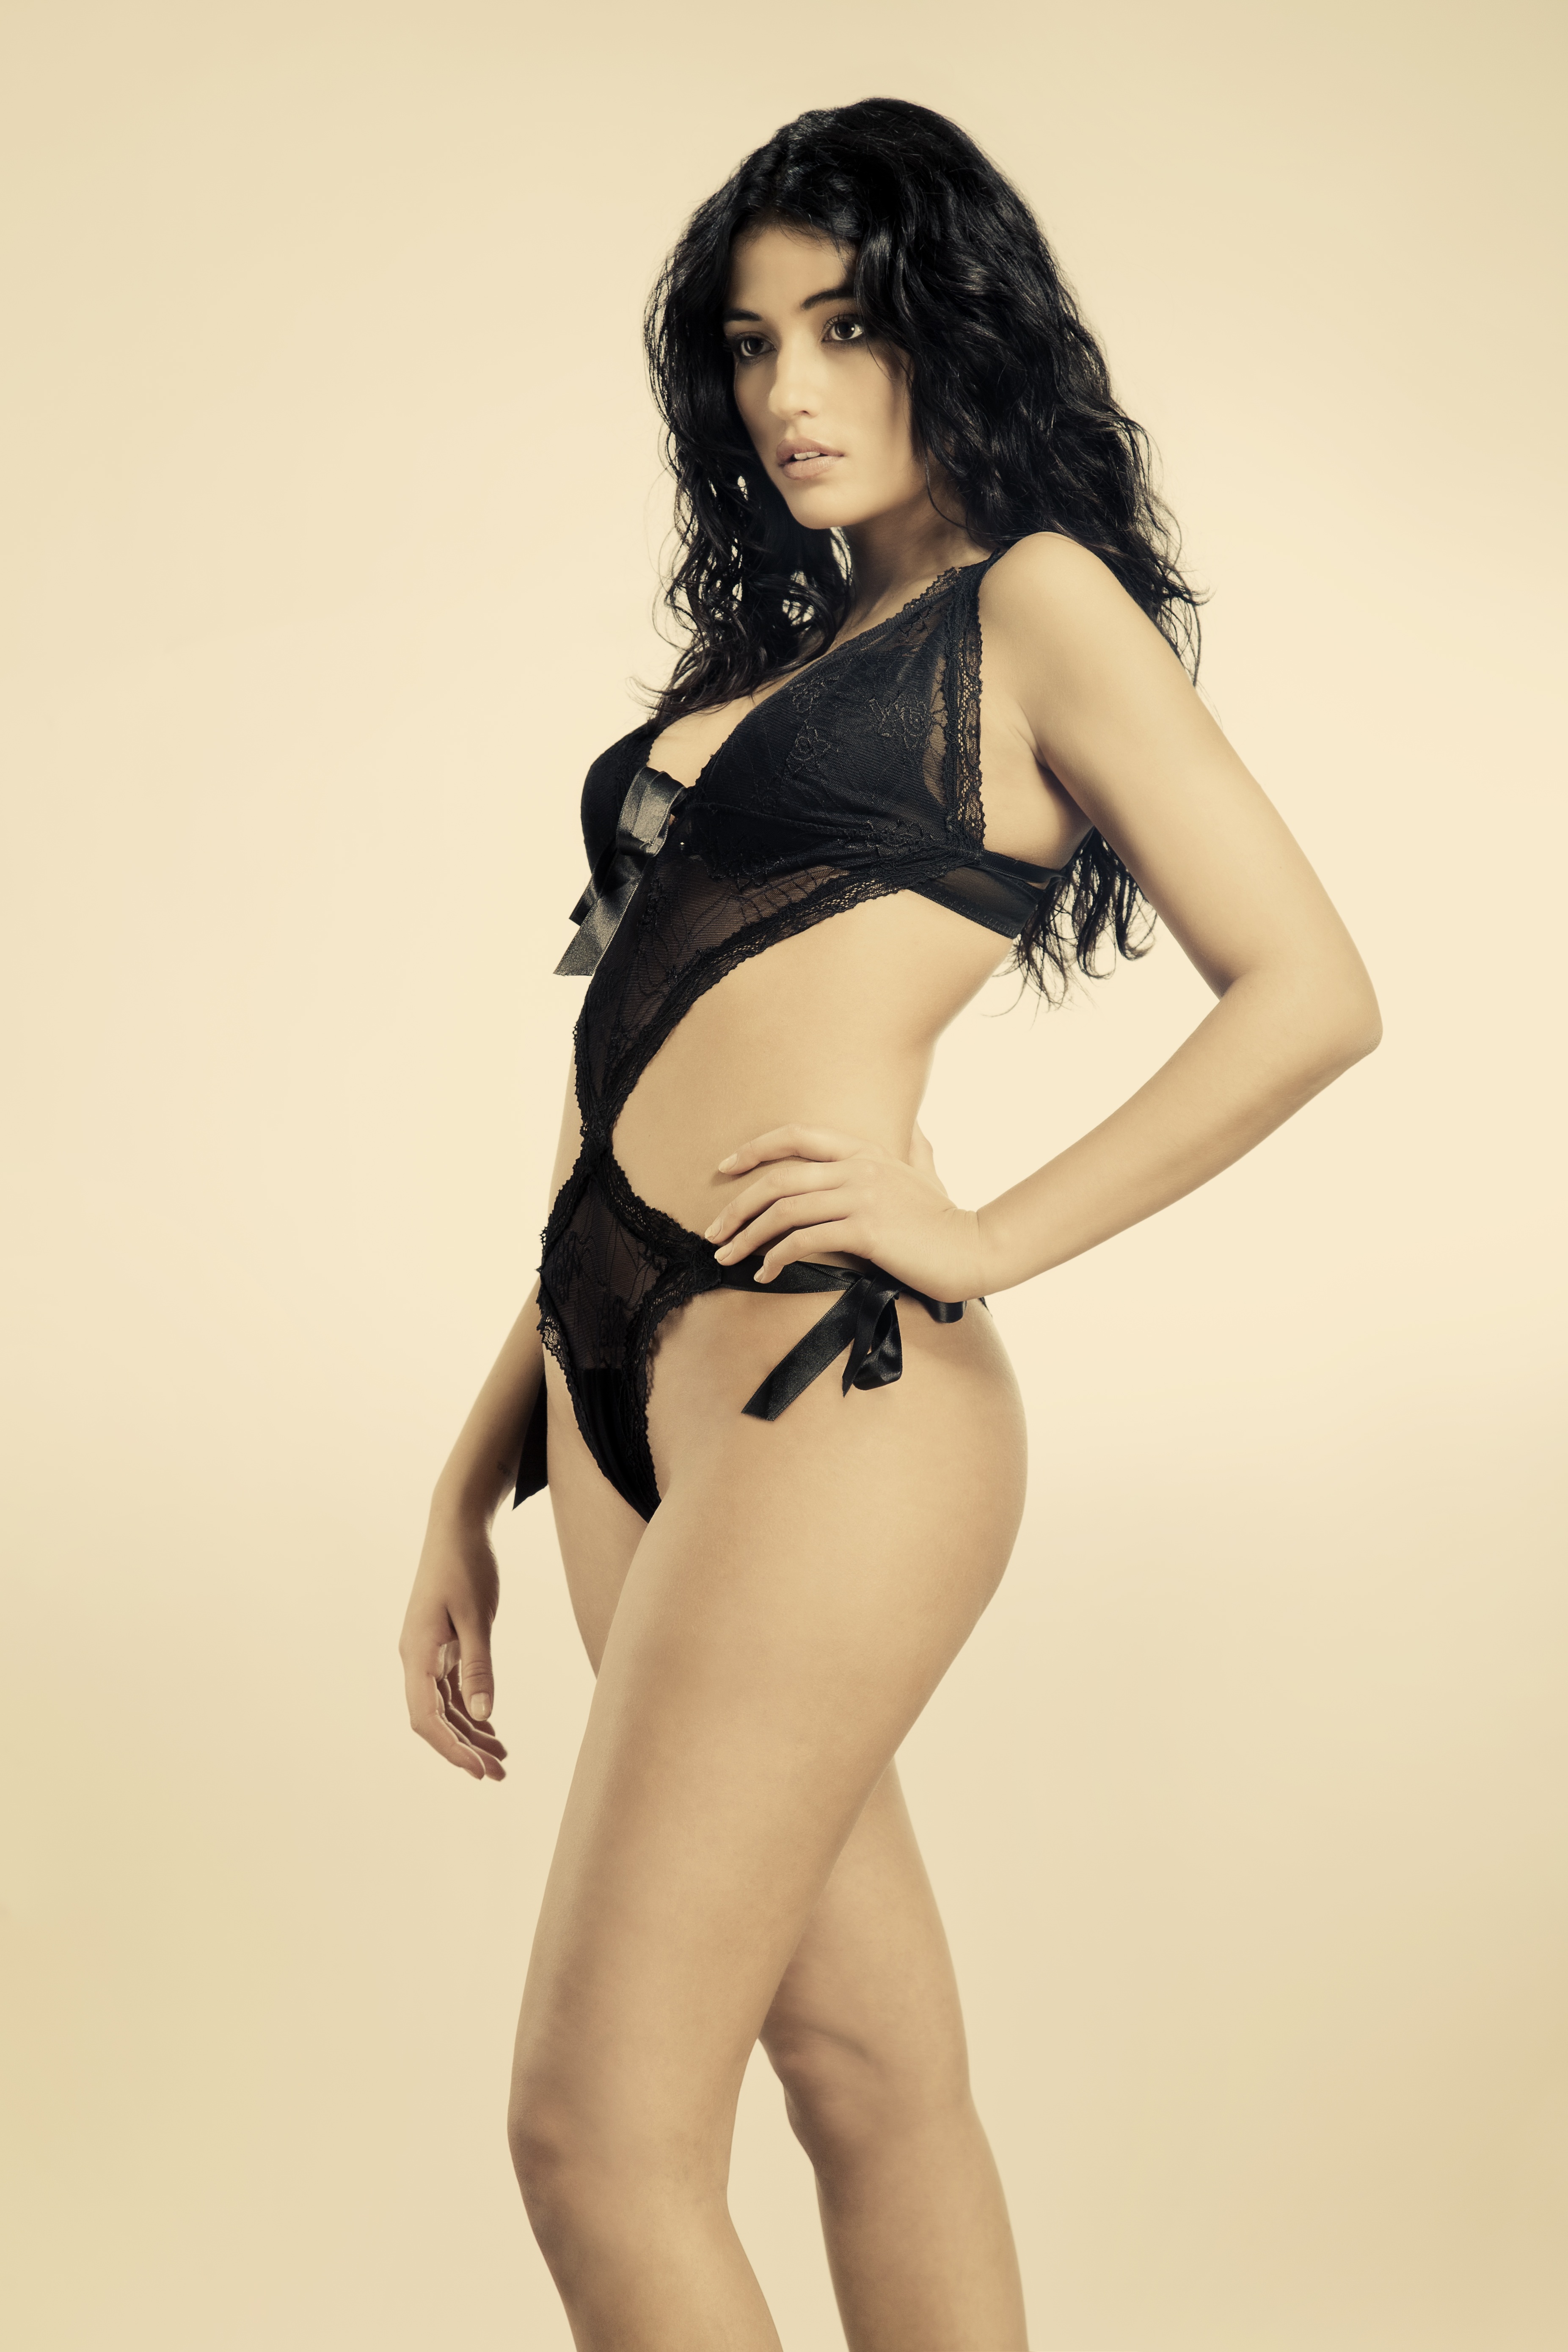
hand, black and white, woman, photography, chair, trunk, meeting, leg, model, red, clothing, hairstyle, swimwear, long hair, human body, lingerie, black hair, thigh, beauty, sexy, nu, glamour, erotic, abdomen, photo shoot, brown hair, undergarment, art model, supermodel, gravure idol